ROH Women's World Championship

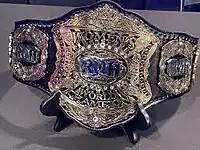
The ROH Women's World Championship belt

The ROH Women's World Championship is a women's professional wrestling world championship created and promoted by the American professional wrestling promotion Ring of Honor (ROH). The current champion is Athena, who is in her first reign, which is the longest reign in the title's history.